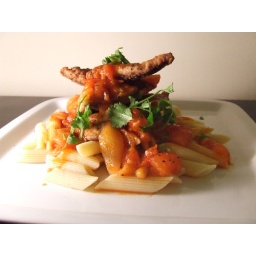
pan seared fish with pasta in white wine sauce12